Gender disparity in computing

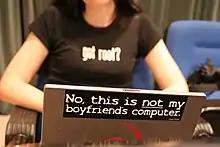
A woman sitting down, while using her computer. The sticker reads, "No, this is not my boyfriend's computer."

A two-year research initiative published in 2000 by AAUW found that "Girls approach the computer as a "tool" useful primarily for what it can do; boys more often view the computer as a "toy" and/or an extension of the self. For boys, the computer is inherently interesting. Girls are interested in its instrumental possibilities, which may include its use as an artistic medium. They express scorn toward boys who confuse "real" power and power on a screen. "I see a computer as a tool," a high school girl declares. "You [might] go play Kung Fu Fighting, but in real life you are still a stupid little person living in a suburban way." Still, the National Assessment of Educational Progress showed as far back as 2000 that boys and girls use computers at about the same rates, albeit for somewhat different purposes.